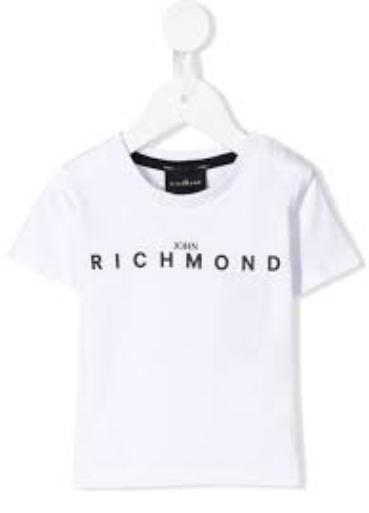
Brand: John Richmond
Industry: Clothes